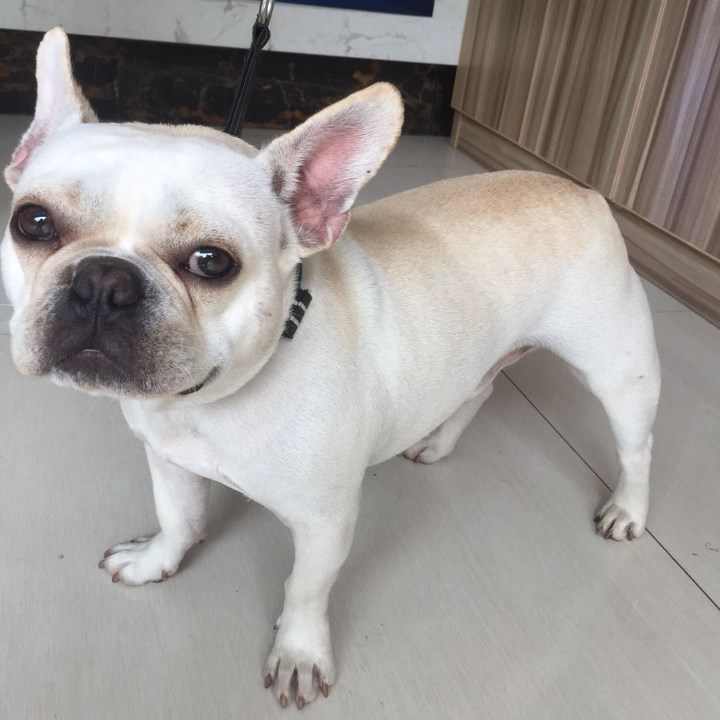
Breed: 1121-n000002-French_bulldog